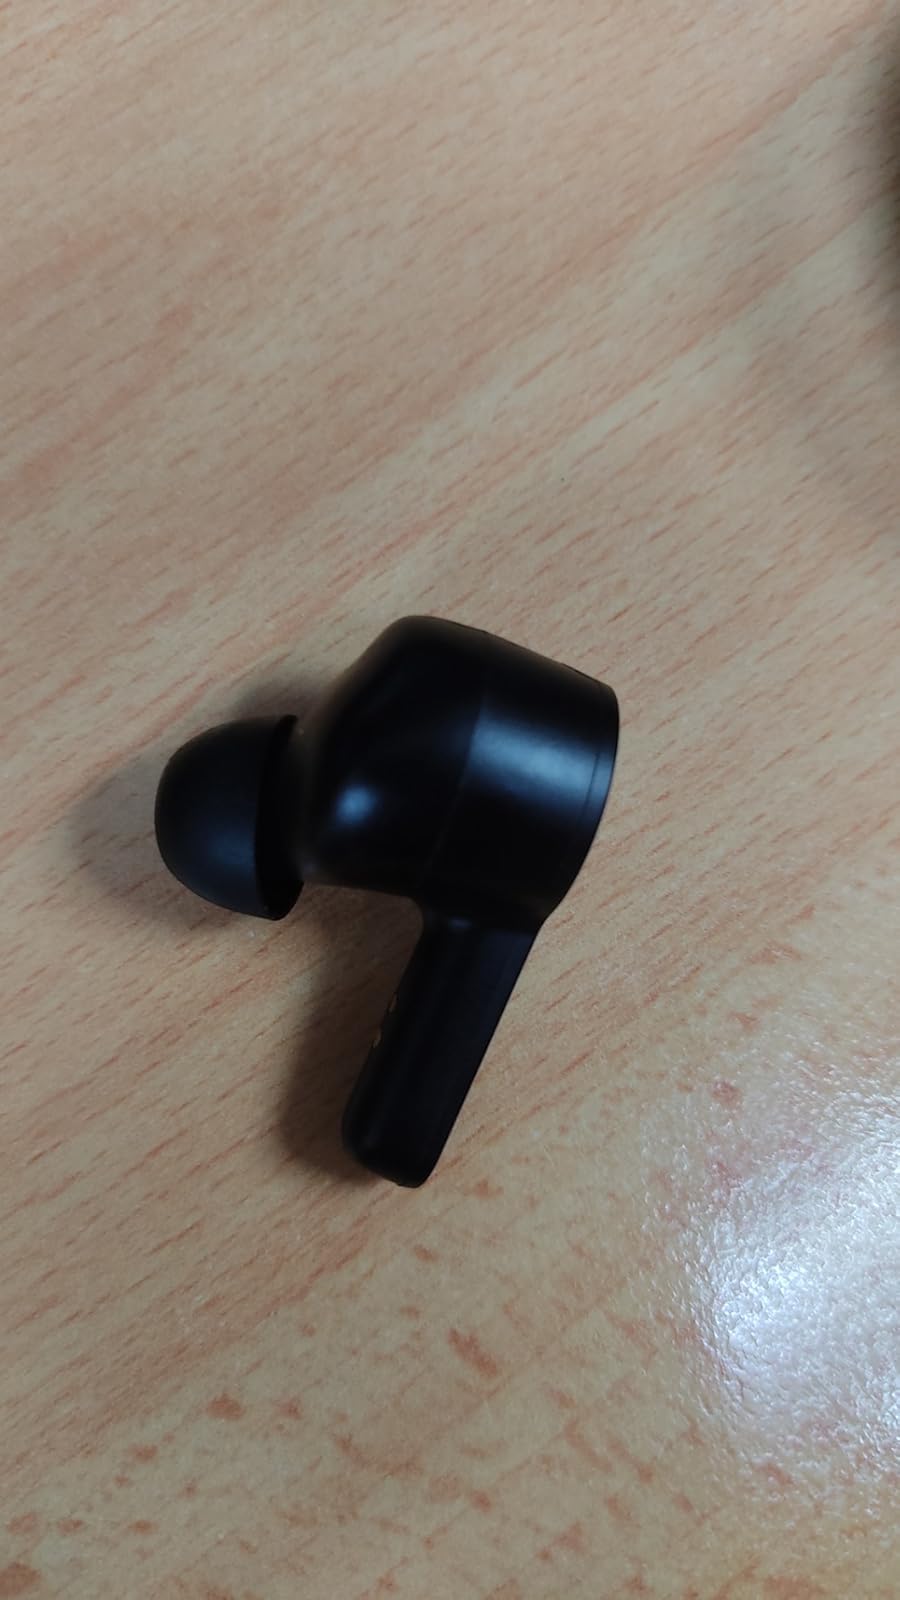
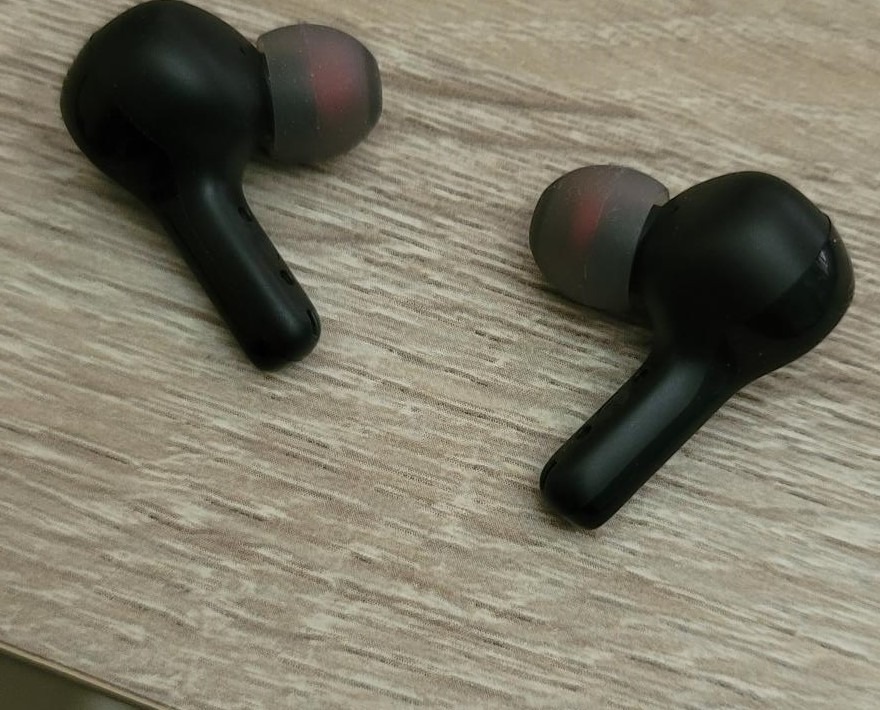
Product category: earbuds
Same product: no